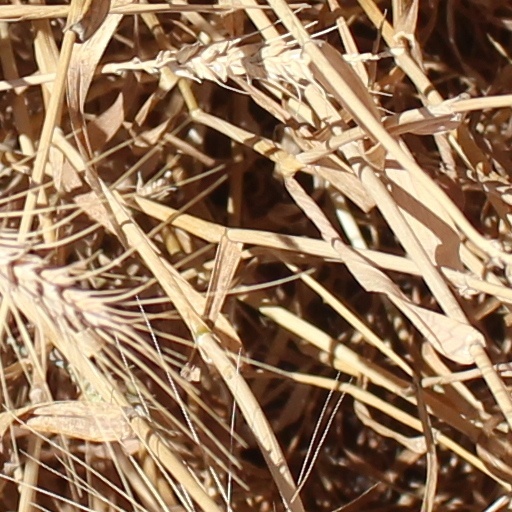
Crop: wheat